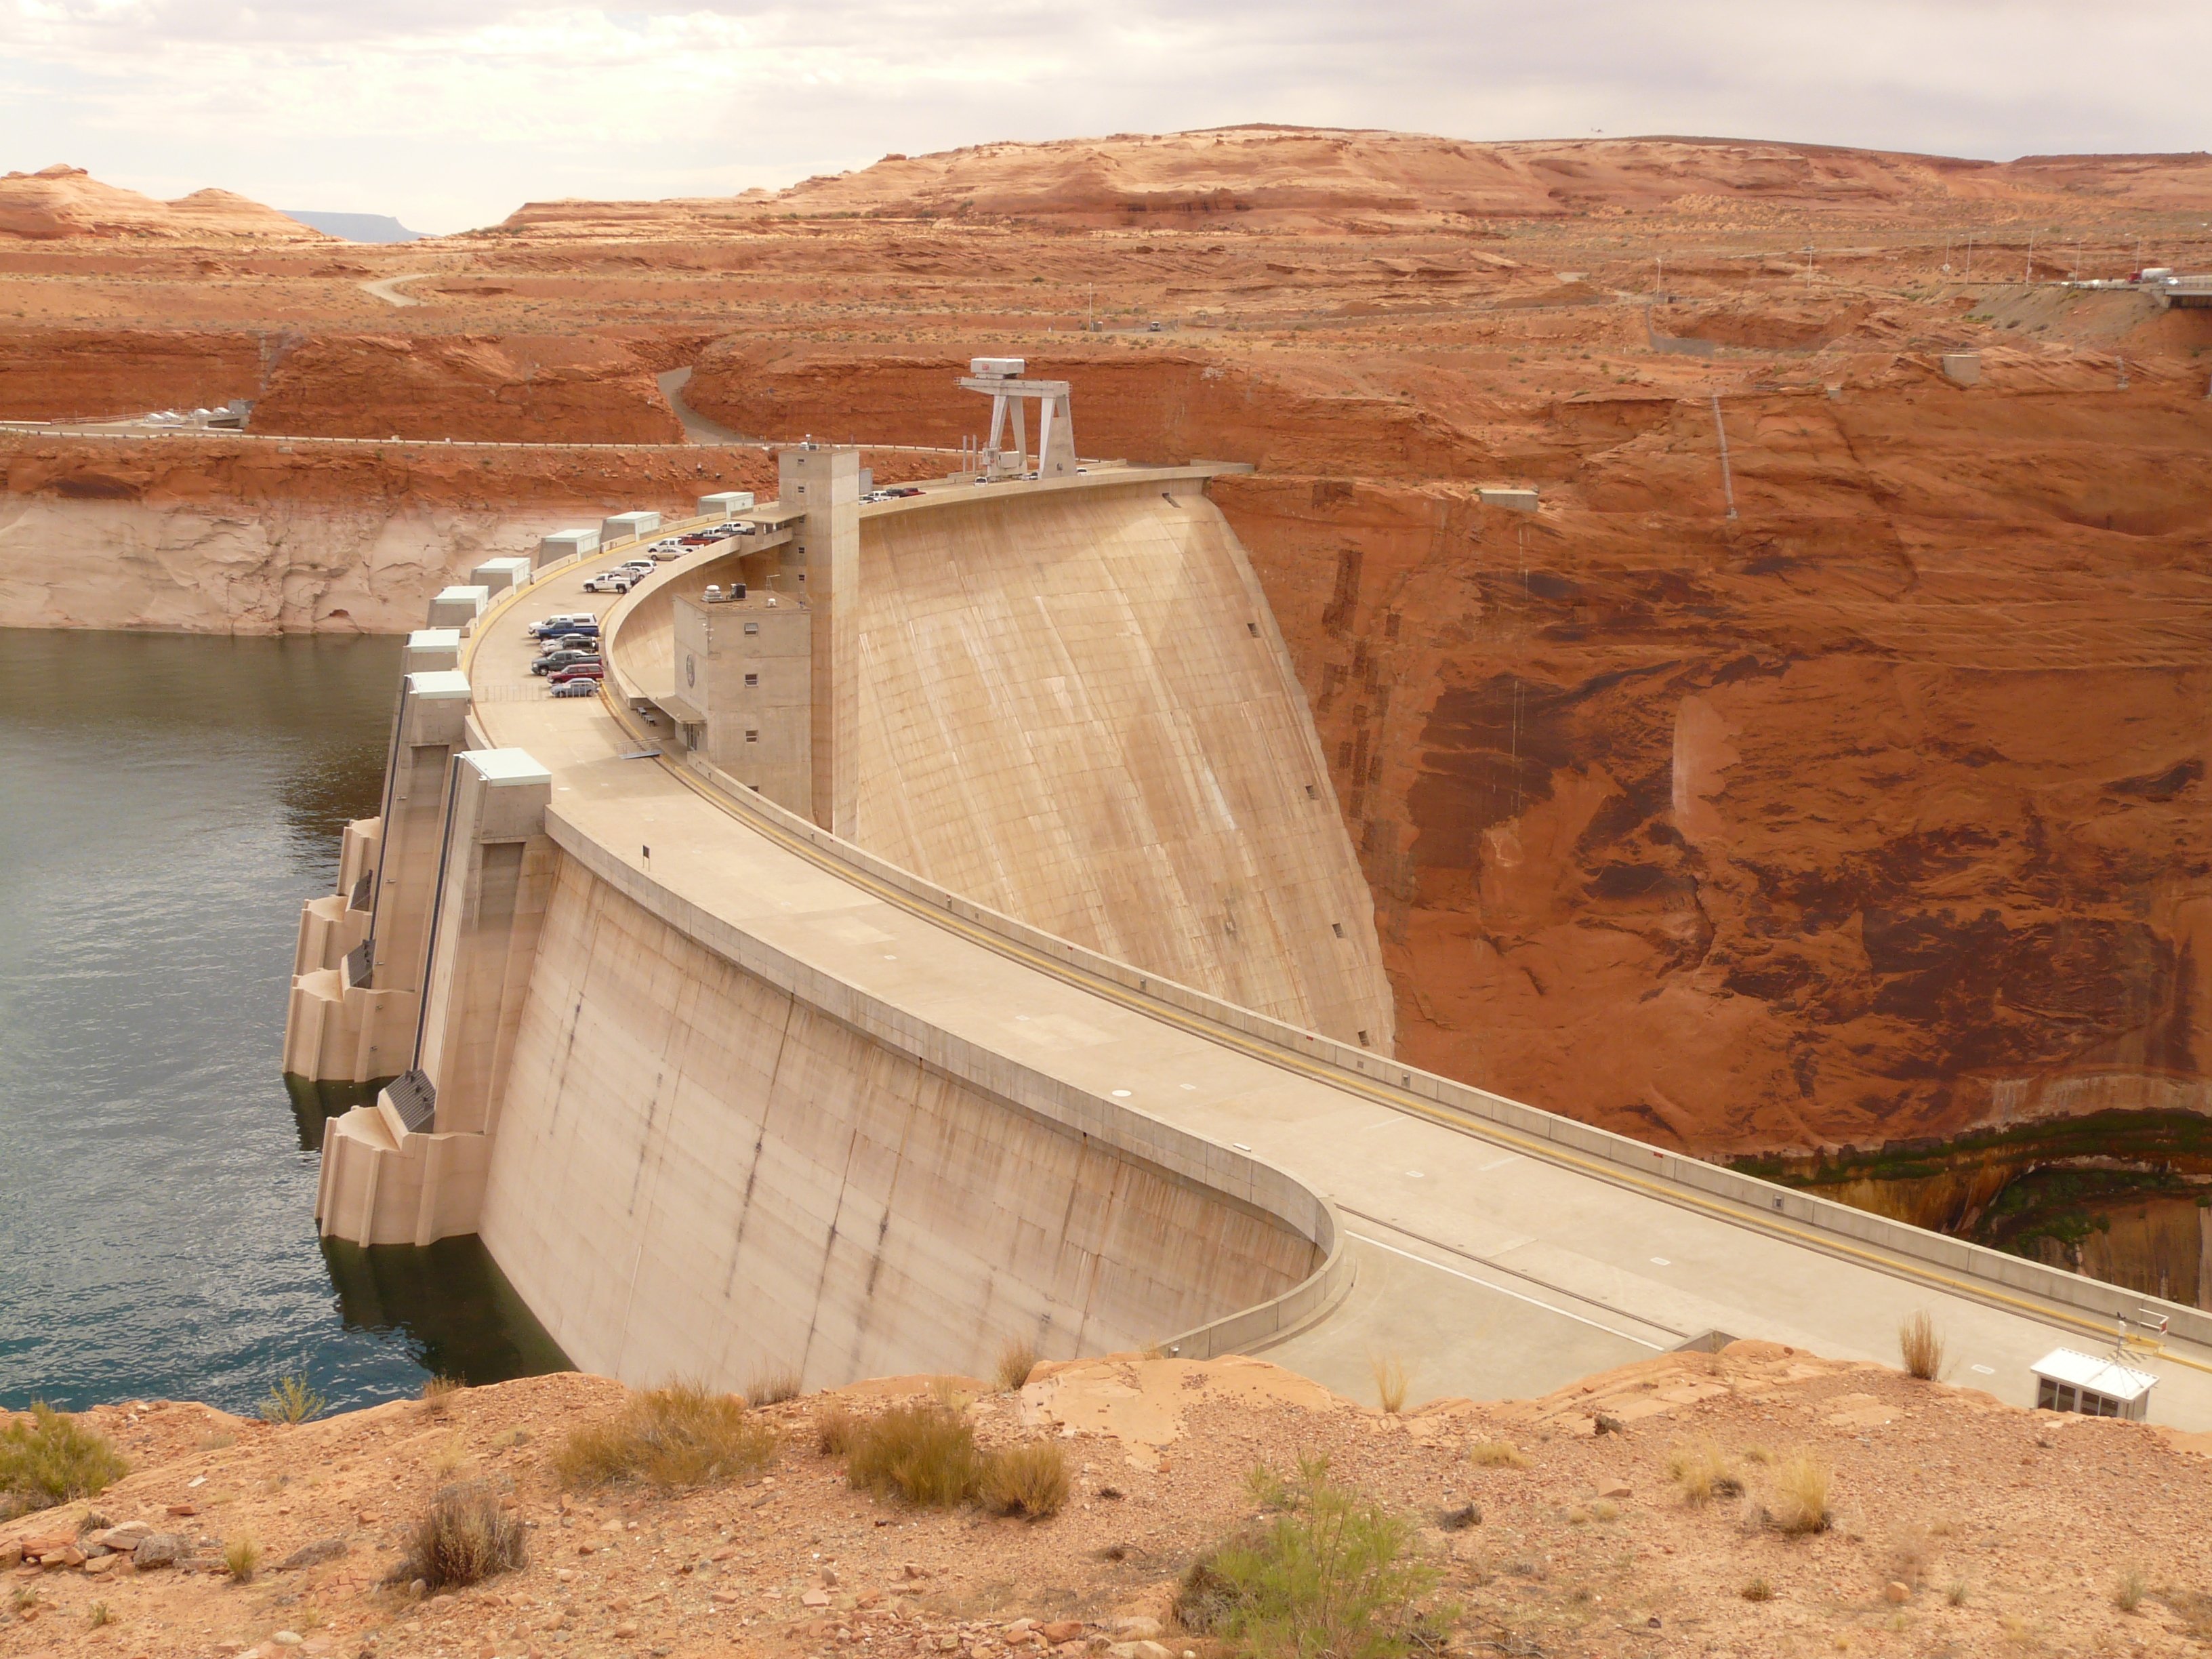
sand, wood, arch, dam, material, waterway, arizona, quarry, wadi, lake powell, colorado river, ancient history, glen canyon dam, arch gravity dam